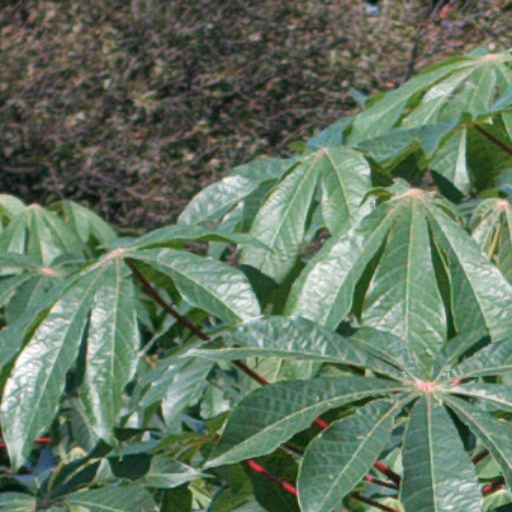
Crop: cassava